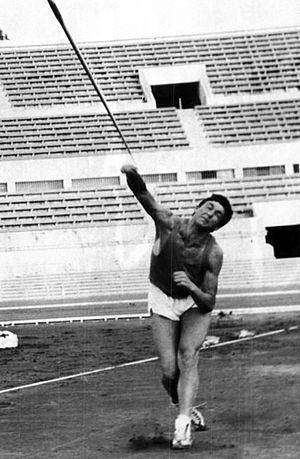
Carlo Lievore est un athlète italien, spécialiste du lancer du javelot.